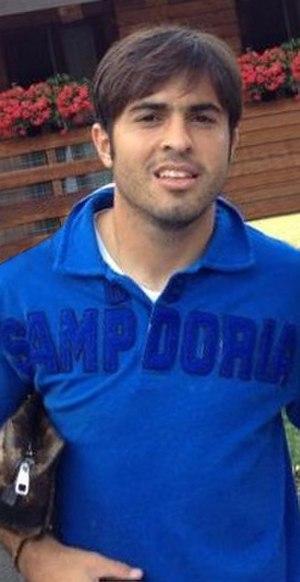
Éder Citadin Martins, tout simplement dit Éder, né le 15 novembre 1986 à Lauro Müller au Brésil, est un footballeur international italien d'origine brésilienne qui joue au poste d'attaquant au sein du club chinois du Jiangsu Suning.